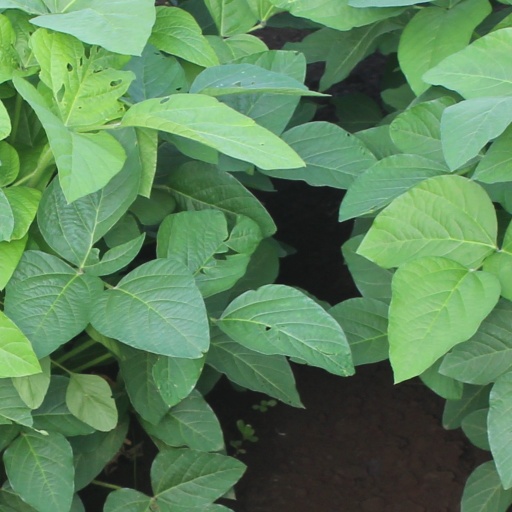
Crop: soybean